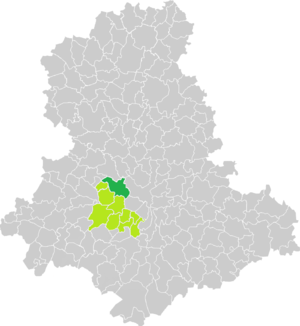
Carte de situation de la commune de Verneuil-sur-Vienne (en vert foncé) dans le votre Canton (en vert clair) sur une carte des communes de la Haute-Vienne
Verneuil-sur-Vienne est une commune française située dans le département de la Haute-Vienne en région Nouvelle-Aquitaine. Verneuil-sur-Vienne est surnommée les jardins de Limoges. Ses habitants sont appelés les Verneuillais.